Iosif Langbard

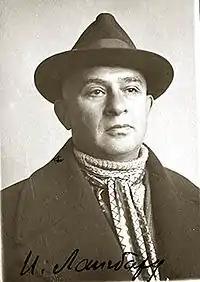
Iosif Langbard

Iosif Grigor’evich Langbard, also Josef Langbard (6 January 1882 in Bielsk Podlaski, Grodno Governorate – 3 January 1951 in Leningrad) was a Soviet Belarusian architect and Honored Artist of the Byelorussian SSR (1934).